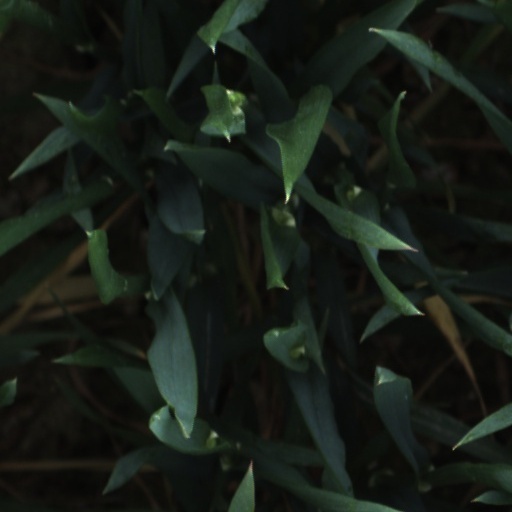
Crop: wheat